Divisional Cavalry Regiment (New Zealand)

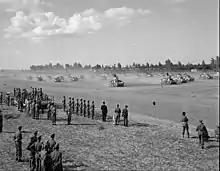
The regiment being reviewed by Churchill and other dignitaries

On 21 January, Div Cav moved out of the hills, with C Squadron artillery driving off German rearguards. Next morning A and B Squadrons advanced west, turning north after crossing the Garian road, before they were halted by German resistance at Azizia. The Germans retreated during the night and the regiment found an empty village in the morning. Racing down the road, Div Cav ended the day from Tripoli before being transferred to Bianchi for a week. The regiment next encamped around Castel Benito. On 28 January, Lieutenant Colonel Sutherland left for New Zealand and was replaced by Ian Bonifant. In February, the regiment unloaded supplies from landing craft in Tripoli. On the 4th, the Eighth Army paraded through the city in front of Winston Churchill, Bernard Montgomery, Richard McCreery and Freyberg.